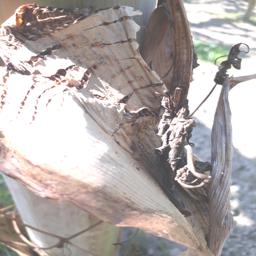
Label: BACTERIAL SOFT ROT